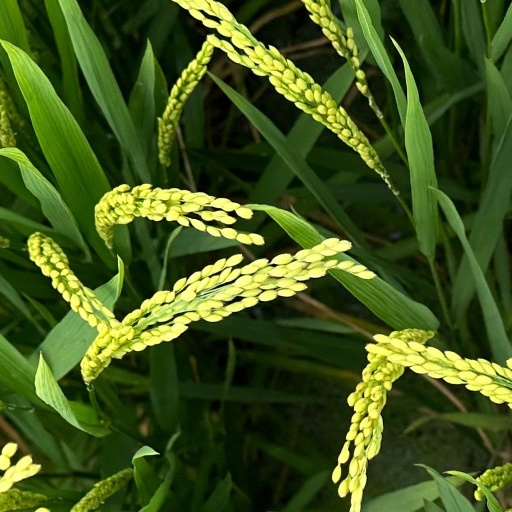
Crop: rice